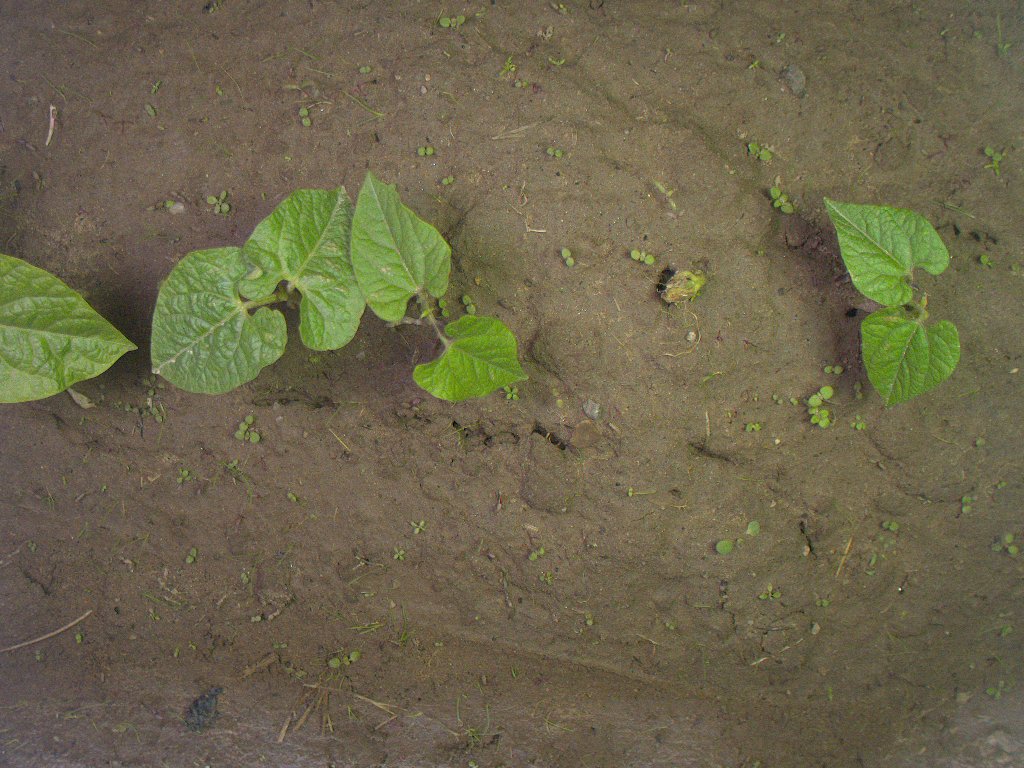
Crop: bean
Objects: bean, bean, bean, bean, stem_bean, stem_bean, stem_bean